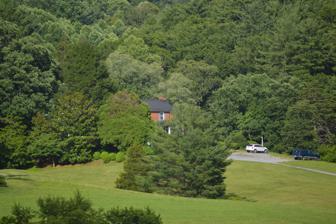
Building: Edgewood, 1858 (Amherst, Virginia)
Country: United States of America
Year built: 1869
Historic house in Virginia, United States United States historic place Edgewood U.S. National Register of Historic Places Virginia Landmarks Register Distant view of the house Show map of Virginia Show map of the United States Location 591 Puppy Creek Rd., near Amherst, Virginia Coordinates 37°39′20″N 79°08′59″W / 37.65556°N 79.14972°W / 37.65556; -79.14972 Area 1,030 acres (420 ha) Built 1858 ( 1858 ) -1869 Built by Massie, Joseph Hardin Architectural style Greek Revival NRHP reference No. 08000200 VLR No. 005-0158 Significant dates Added to NRHP March 14, 2008 Designated VLR December 5, 2007 Edgewood , also known as Massie House and Boulder Springs, is a historic home and farm located at 591 Puppy Creek Road near Amherst , Amherst County, Virginia . It was built by Joseph Hardin Massie between 1858 and 1869.  It is a two-story, T-shaped plan, brick house, with a copper-clad gable roof in the Greek Revival style.  The house was altered between 1900 and 1927.  Also on the property are the contributing bank barn , a 19th-century corn crib , c. 1920 cattle corral, a 19th-century log house, a family cemetery and the ruins of outbuildings and secondary dwellings. On March 14, 2008, it was added to the National Register of Historic Places . See also List of Registered Historic Places in Virginia, Counties A-B (Amherst County) Edgewood, 1818 (Amherst, Virginia) , 138 Garland Avenue, also listed on the National Register References